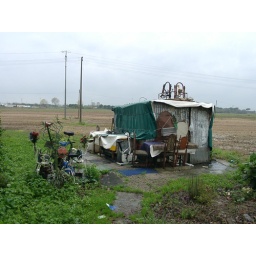
Shanty building in field near Pisa